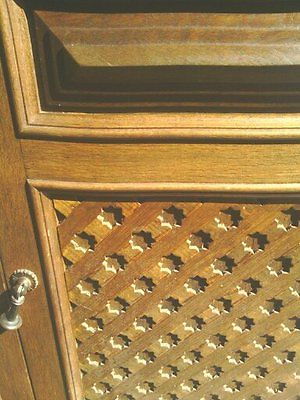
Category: table